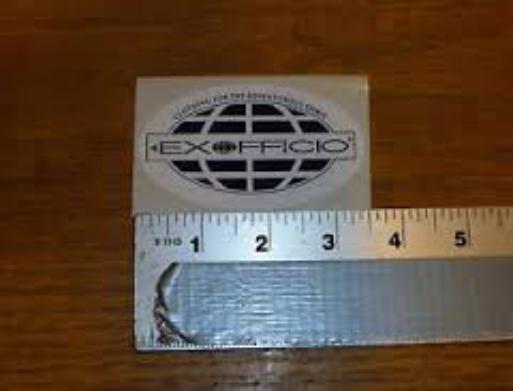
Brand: Exofficio
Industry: Clothes